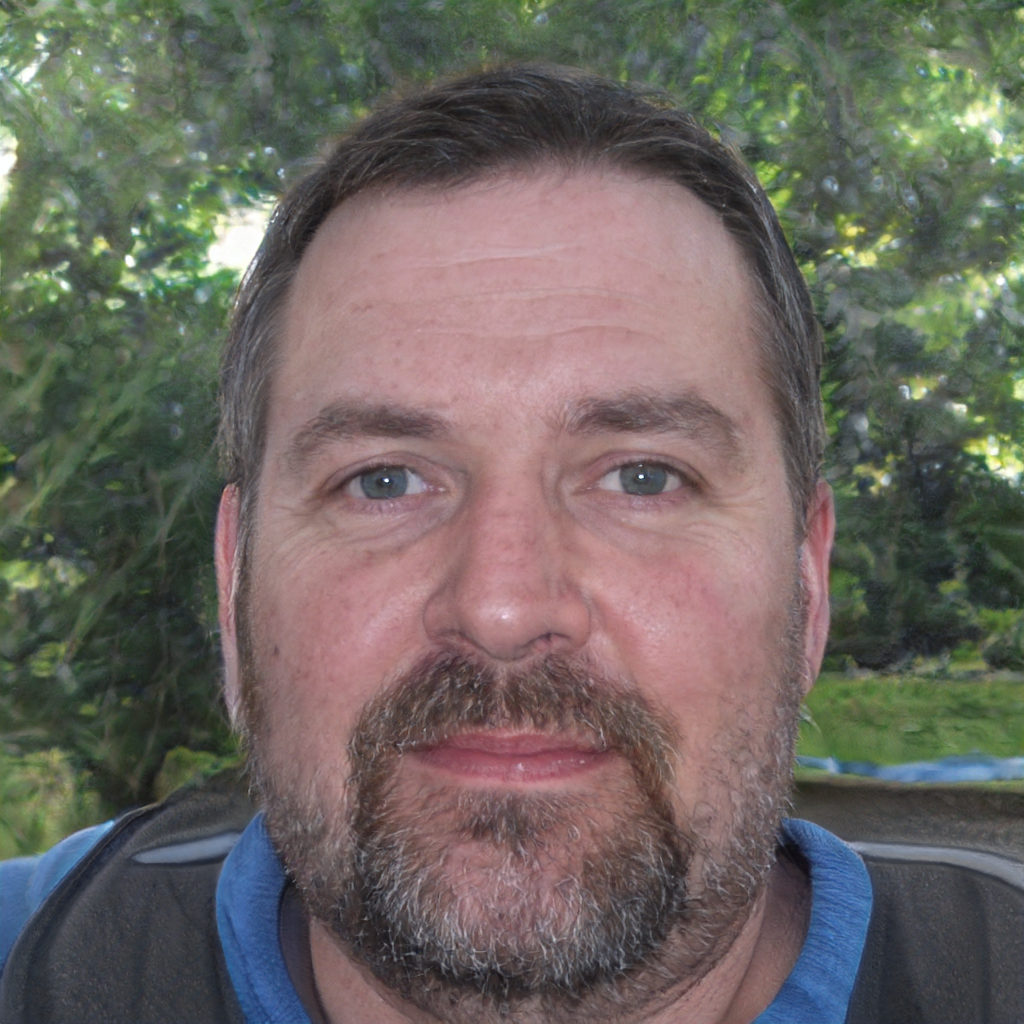
Label: Colored